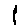
Label: 1